Graph partition

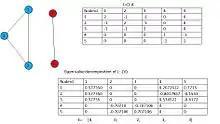
Figure 1: The graph "G" = (5,4) is analysed for spectral bisection. The linear combination of the smallest two eigenvectors leads to [1 1 1 1 1]' having an eigen value = 0.

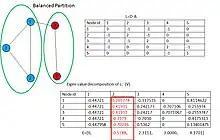
Figure 2: The graph "G" = (5,5) illustrates that the Fiedler vector in red bisects the graph into two communities, one with vertices {1,2,3} with positive entries in the vector space, and the other community has vertices {4,5} with negative vector space entries.

Minimum cut partitioning however fails when the number of communities to be partitioned, or the partition sizes are unknown. For instance, optimizing the cut size for free group sizes puts all vertices in the same community. Additionally, cut size may be the wrong thing to minimize since a good division is not just one with small number of edges between communities. This motivated the use of Modularity (Q) as a metric to optimize a balanced graph partition. The example in Figure 3 illustrates 2 instances of the same graph such that in "(a)" modularity (Q) is the partitioning metric and in "(b)", ratio-cut is the partitioning metric.